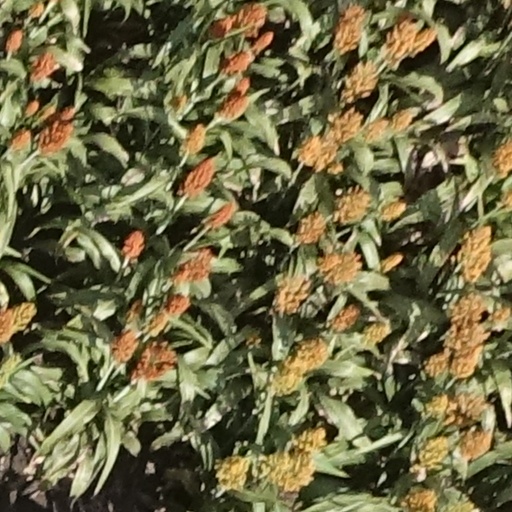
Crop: sorghum